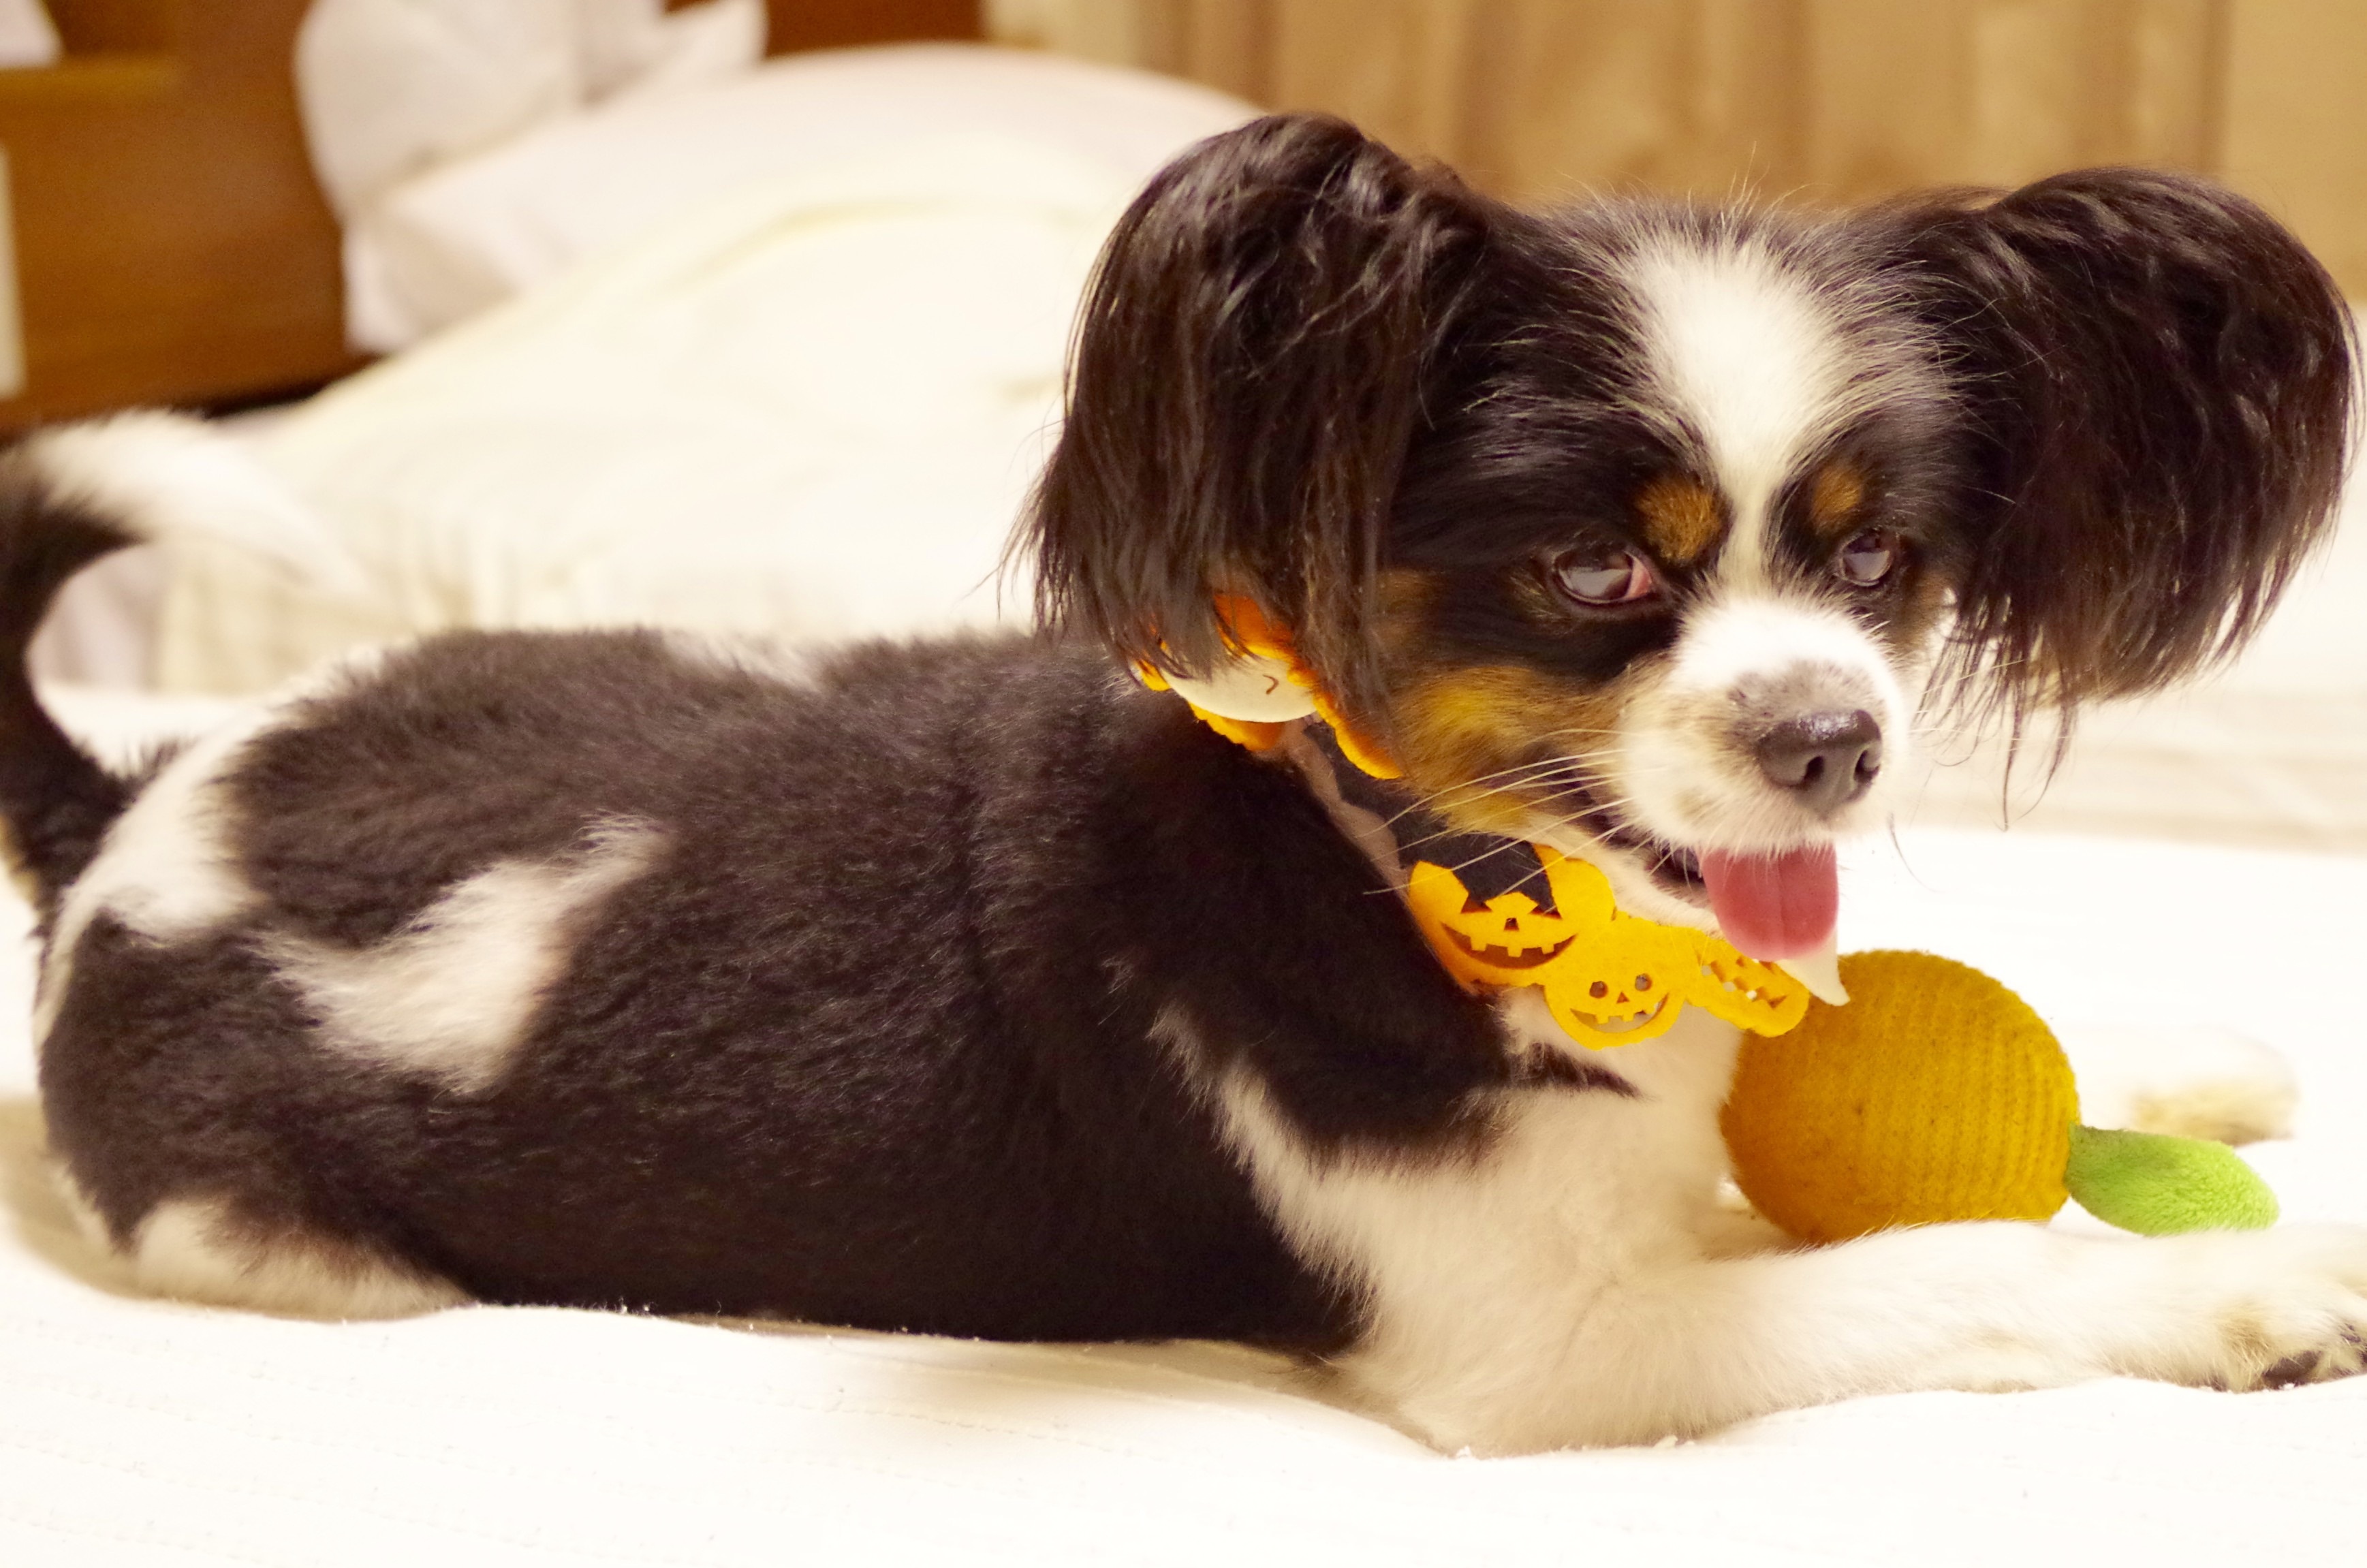
play, puppy, dog, halloween, mammal, spaniel, little, toys, vertebrate, funny, papillon, dog breed, cavalier king charles spaniel, big ears, the dog, dog like mammal, phalene, japanese chin